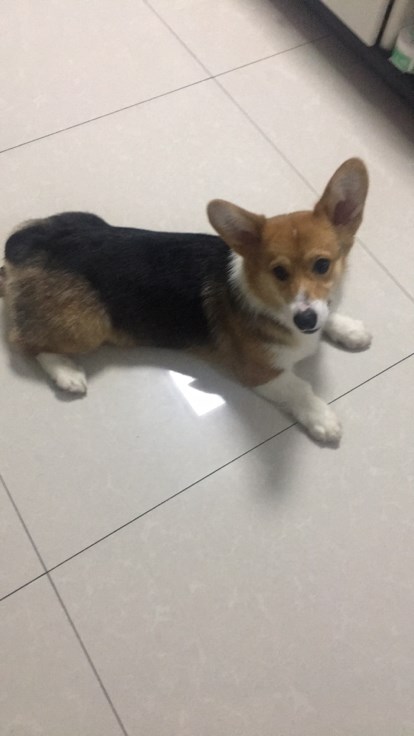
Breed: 2909-n000116-Cardigan